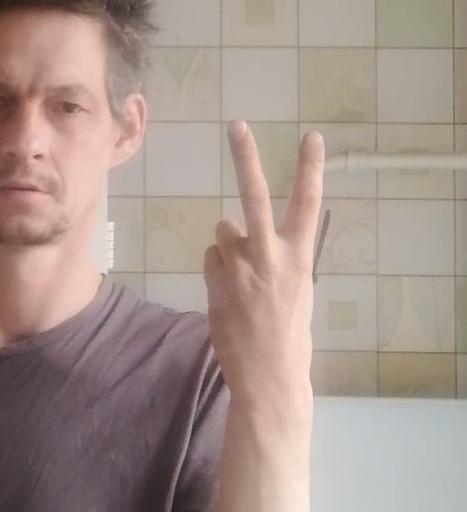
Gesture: peace_inverted